Describe the emotion expressed in this image:  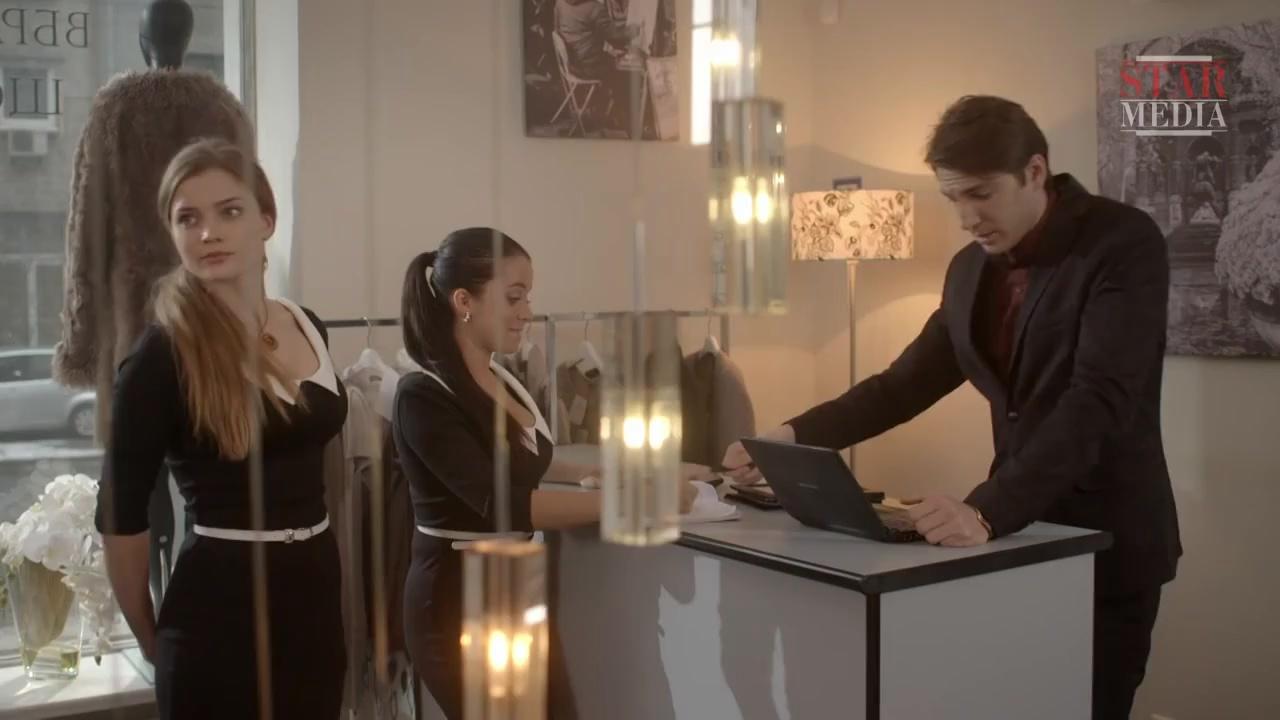
This person displays Suffering, valence and arousal with low intensity.